Myxomatosis

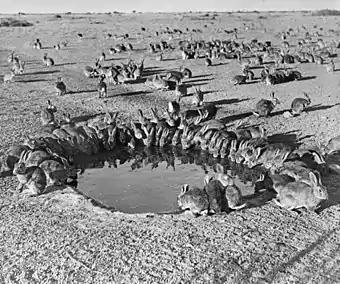
Rabbits around a waterhole in the myxomatosis trial site on Wardang Island, Australia in 1938

A 1931 paper reported twelve cases of myxomatosis from Santa Barbara, Ventura, and San Diego counties of California. Affected rabbits developed mucopurulent conjunctivitis and swelling of the nose, lips, ears, and external genitalia. Rabbits that survived for over a week developed cutaneous nodules on the face.